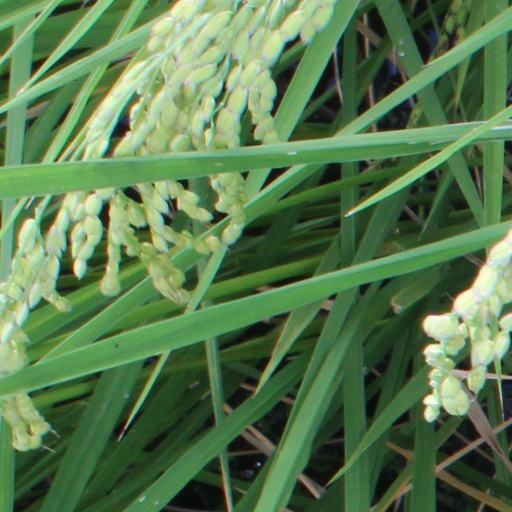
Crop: rice